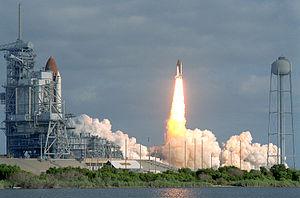
STS-31 désigne une mission de la navette spatiale américaine Discovery qui a eu lieu du 24 avril 1990 au 29 avril 1990. Elle a mis sur orbite le télescope spatial Hubble. Cette mission marque le dixième vol de la navette spatiale Discovery et le trente-cinquième d'une navette spatiale.